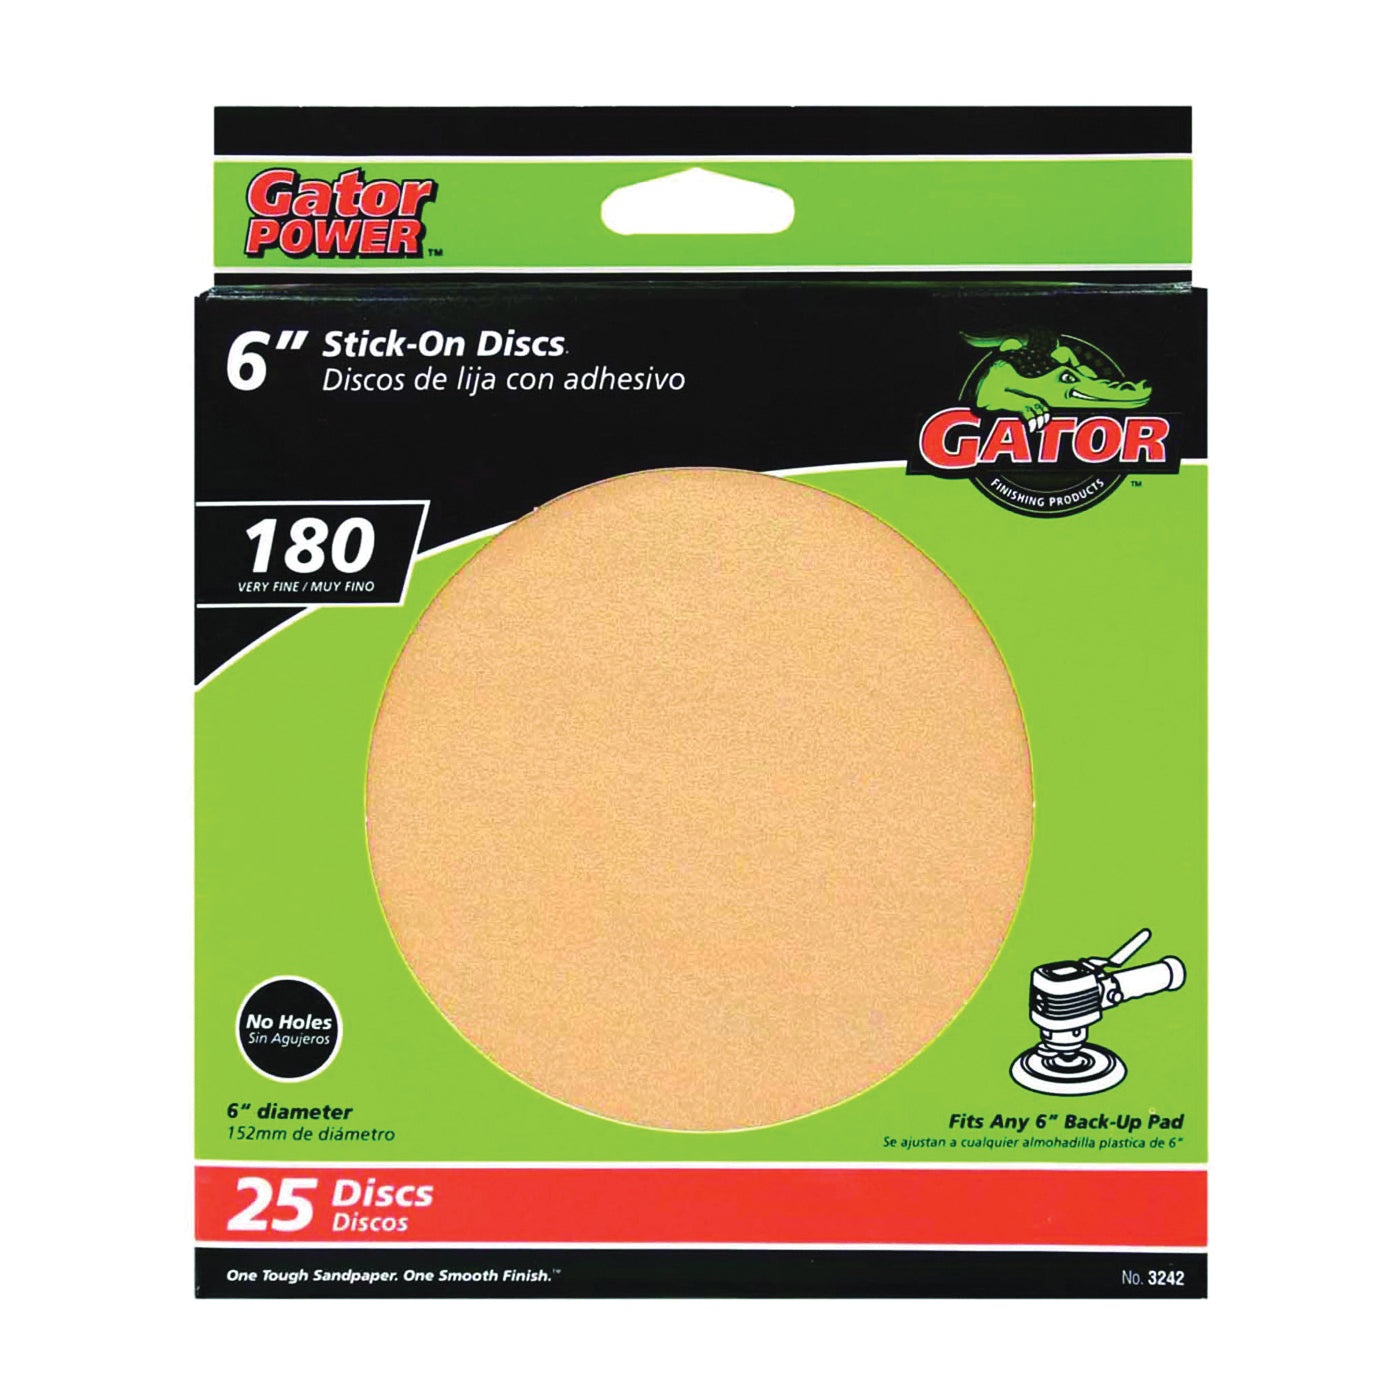
Gator Stick-On Sanding Discs 180 Grit
Gator Stick-On Sanding Discs are designed to tackle any sanding challenge. Offered in the most popular sizes to fit portable disc or stationary sanders, you will find the right size for your tool. The wide grit range takes you from start to finish. General purpose sanding on wood, metal, fiberglass and painted surfaces Pressure sensitive stick-on holding system resists slipping Heavy duty paper resist tearing, lasts longer
Brand: Gator
Category: Hardware > Tool Accessories > Sanding Accessories > Sandpaper & Sanding Sponges > Sanding Pads